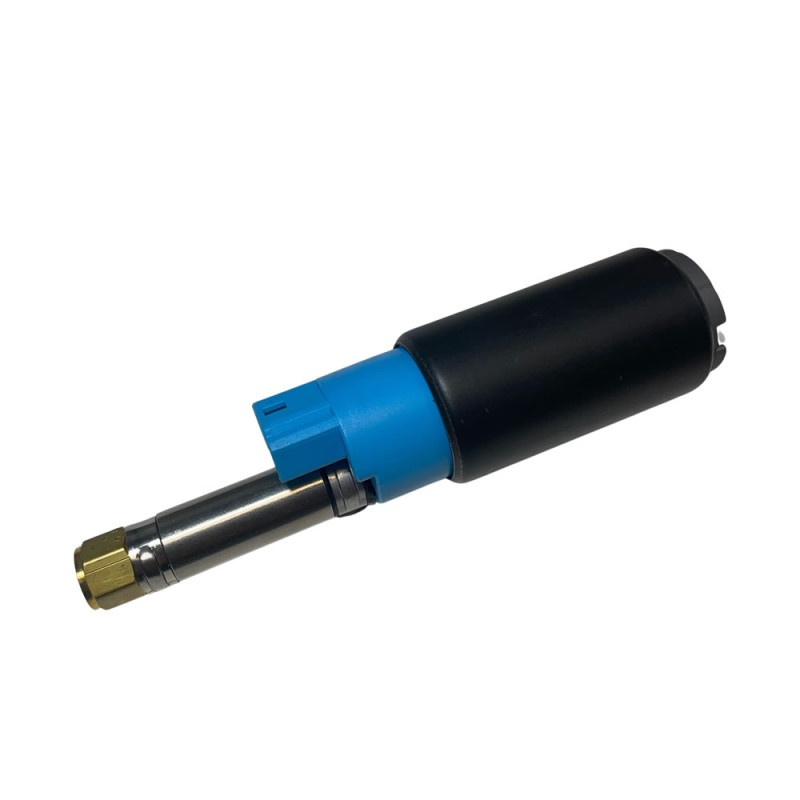
WSM degalų siurblys „Seadoo Di 2“ eigai
WSM degalų siurblys, skirtas „Seadoo Rotax Di“ 2 taktų varikliui WSM degalų siurblys, skirtas „Seadoo“ 2 taktų tiesioginiam įpurškimui
Brand: Jetski&Moto Servisas HPC
Category: Vehicles & Parts > Vehicle Parts & Accessories > Watercraft Parts & Accessories > Watercraft Fuel Systems > Watercraft Fuel Pumps & Parts